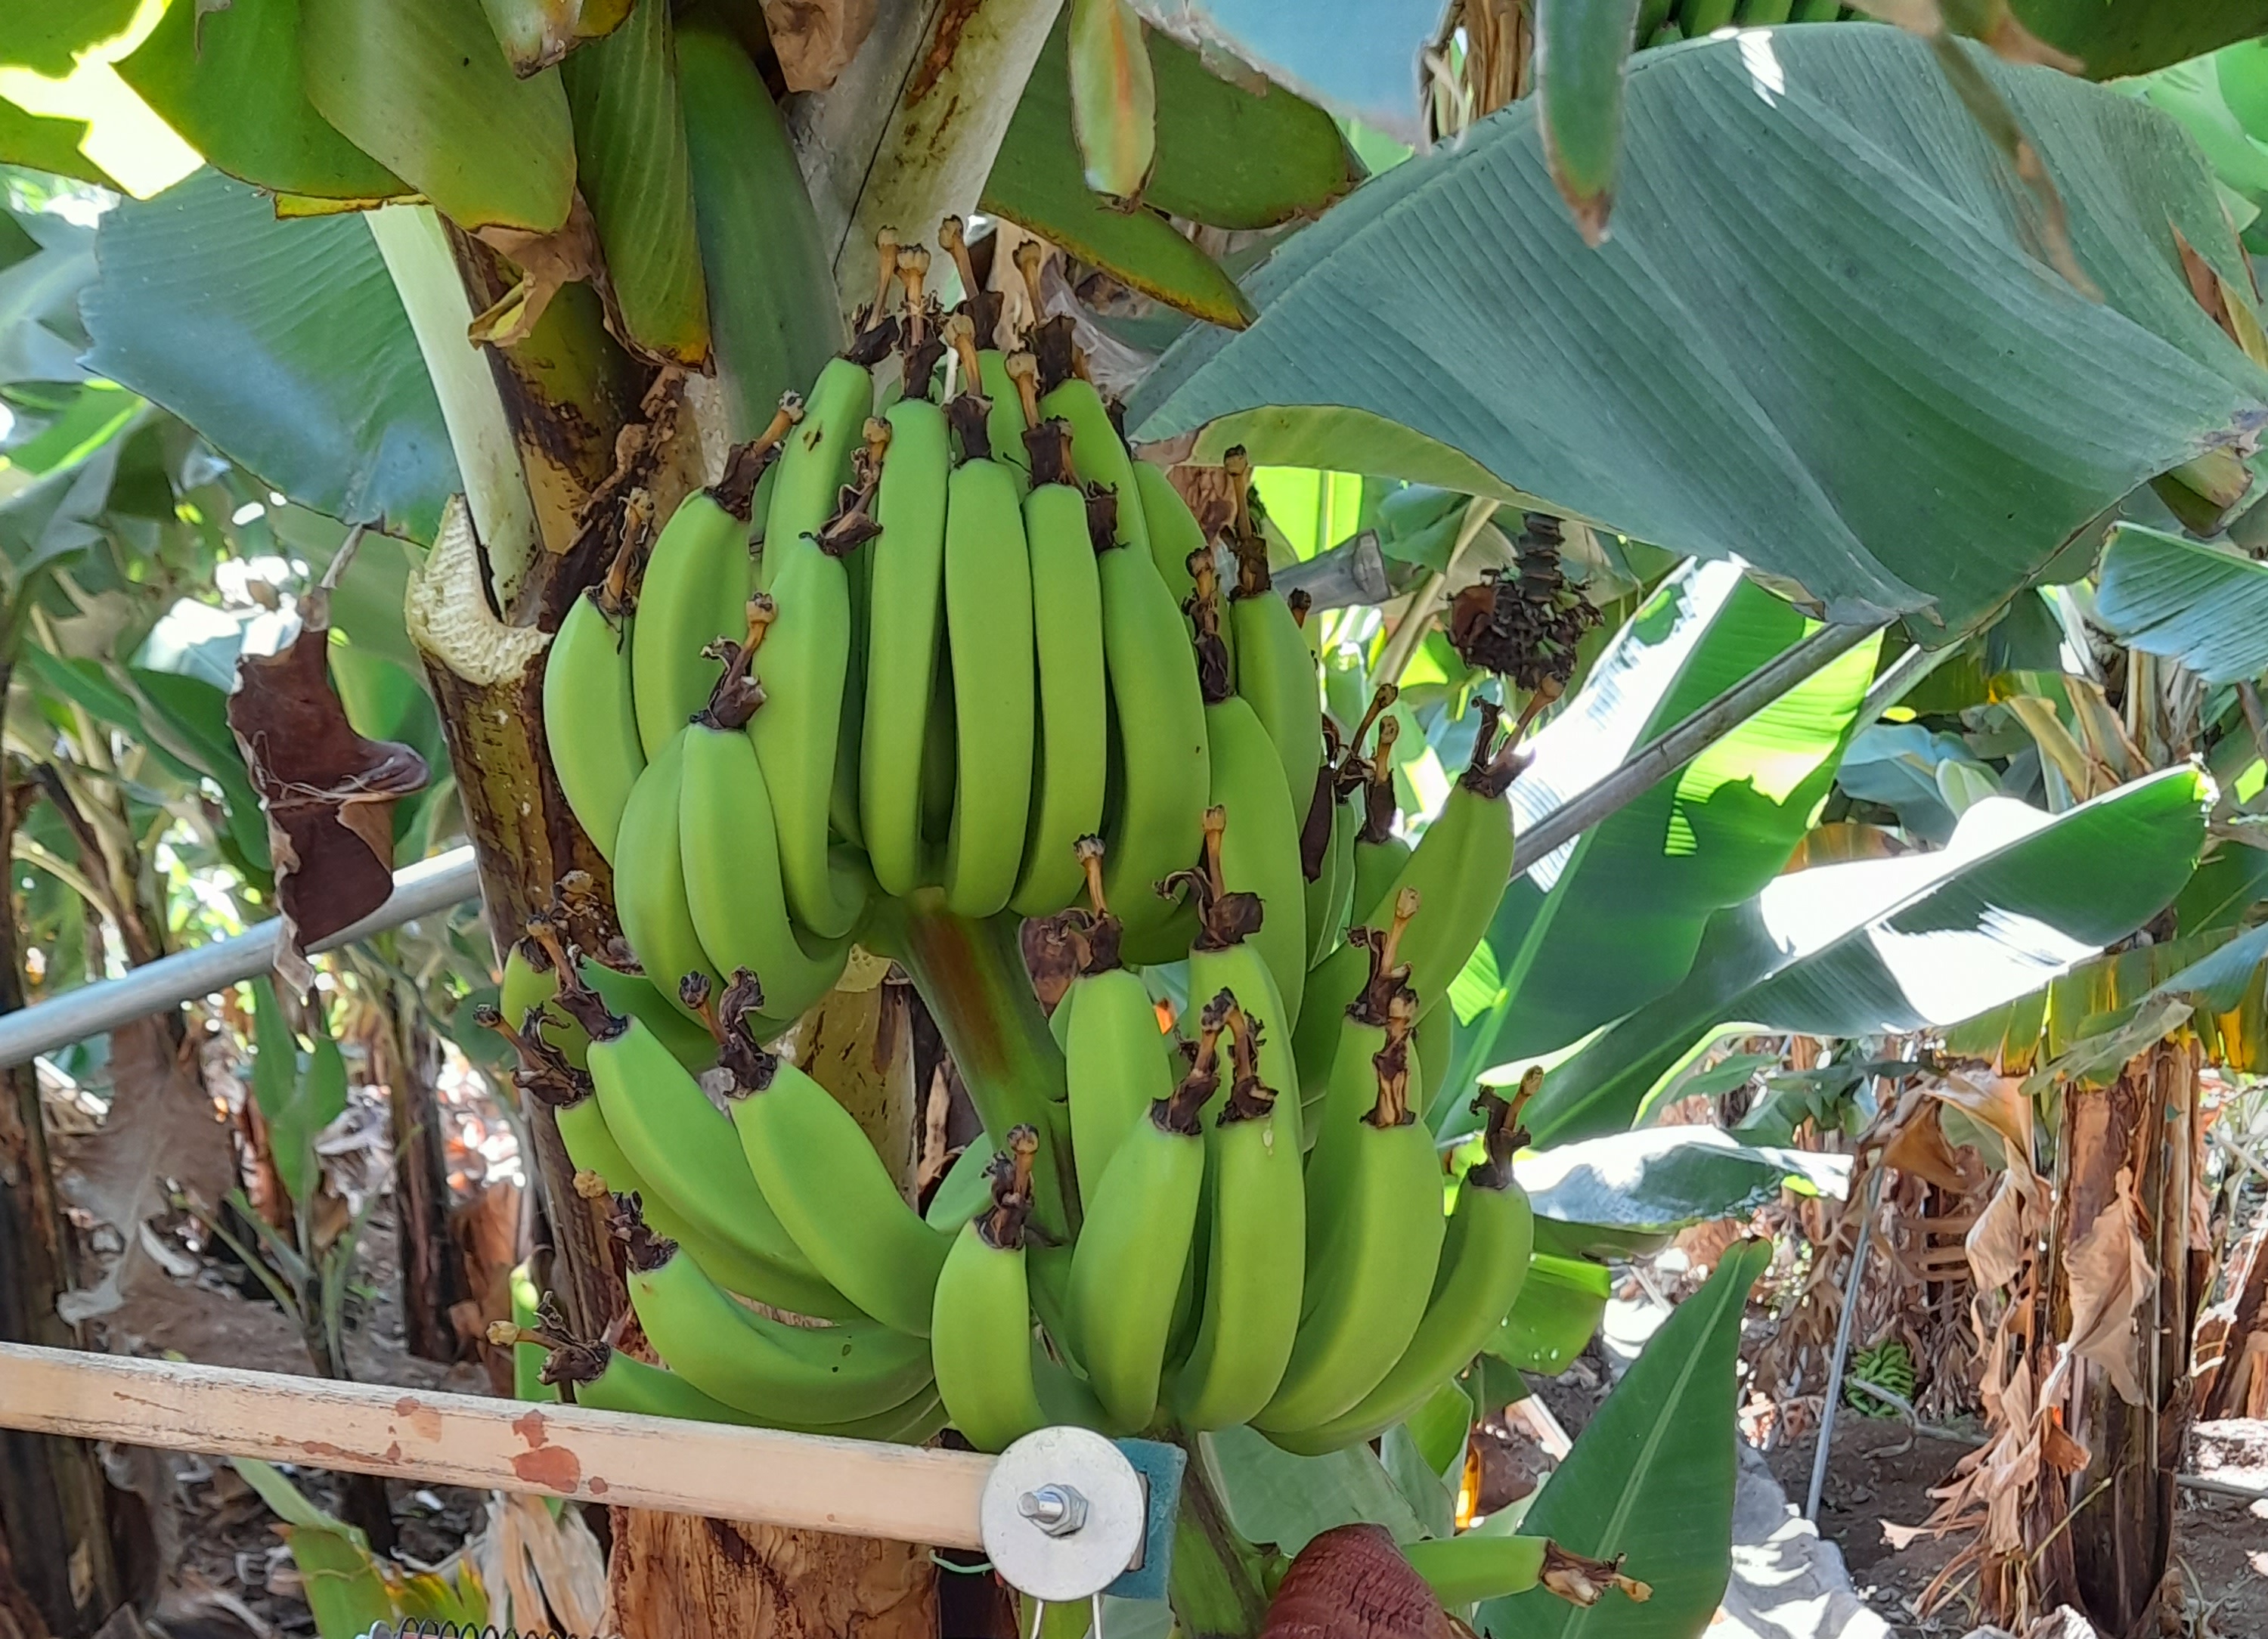
Label: Keep